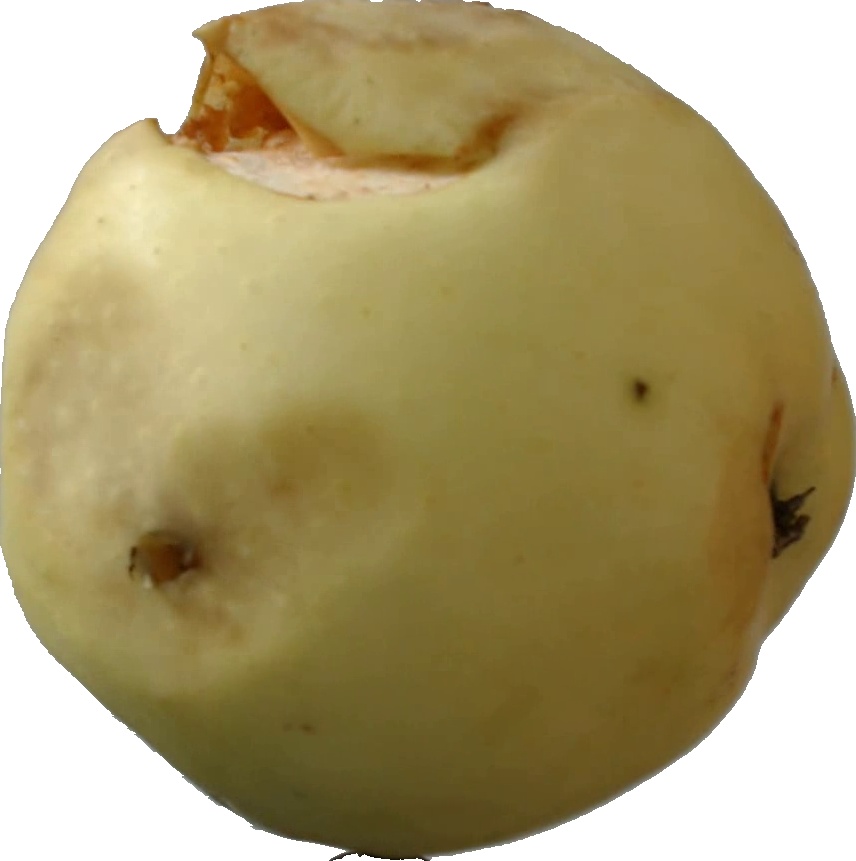
Label: apple_hit_1